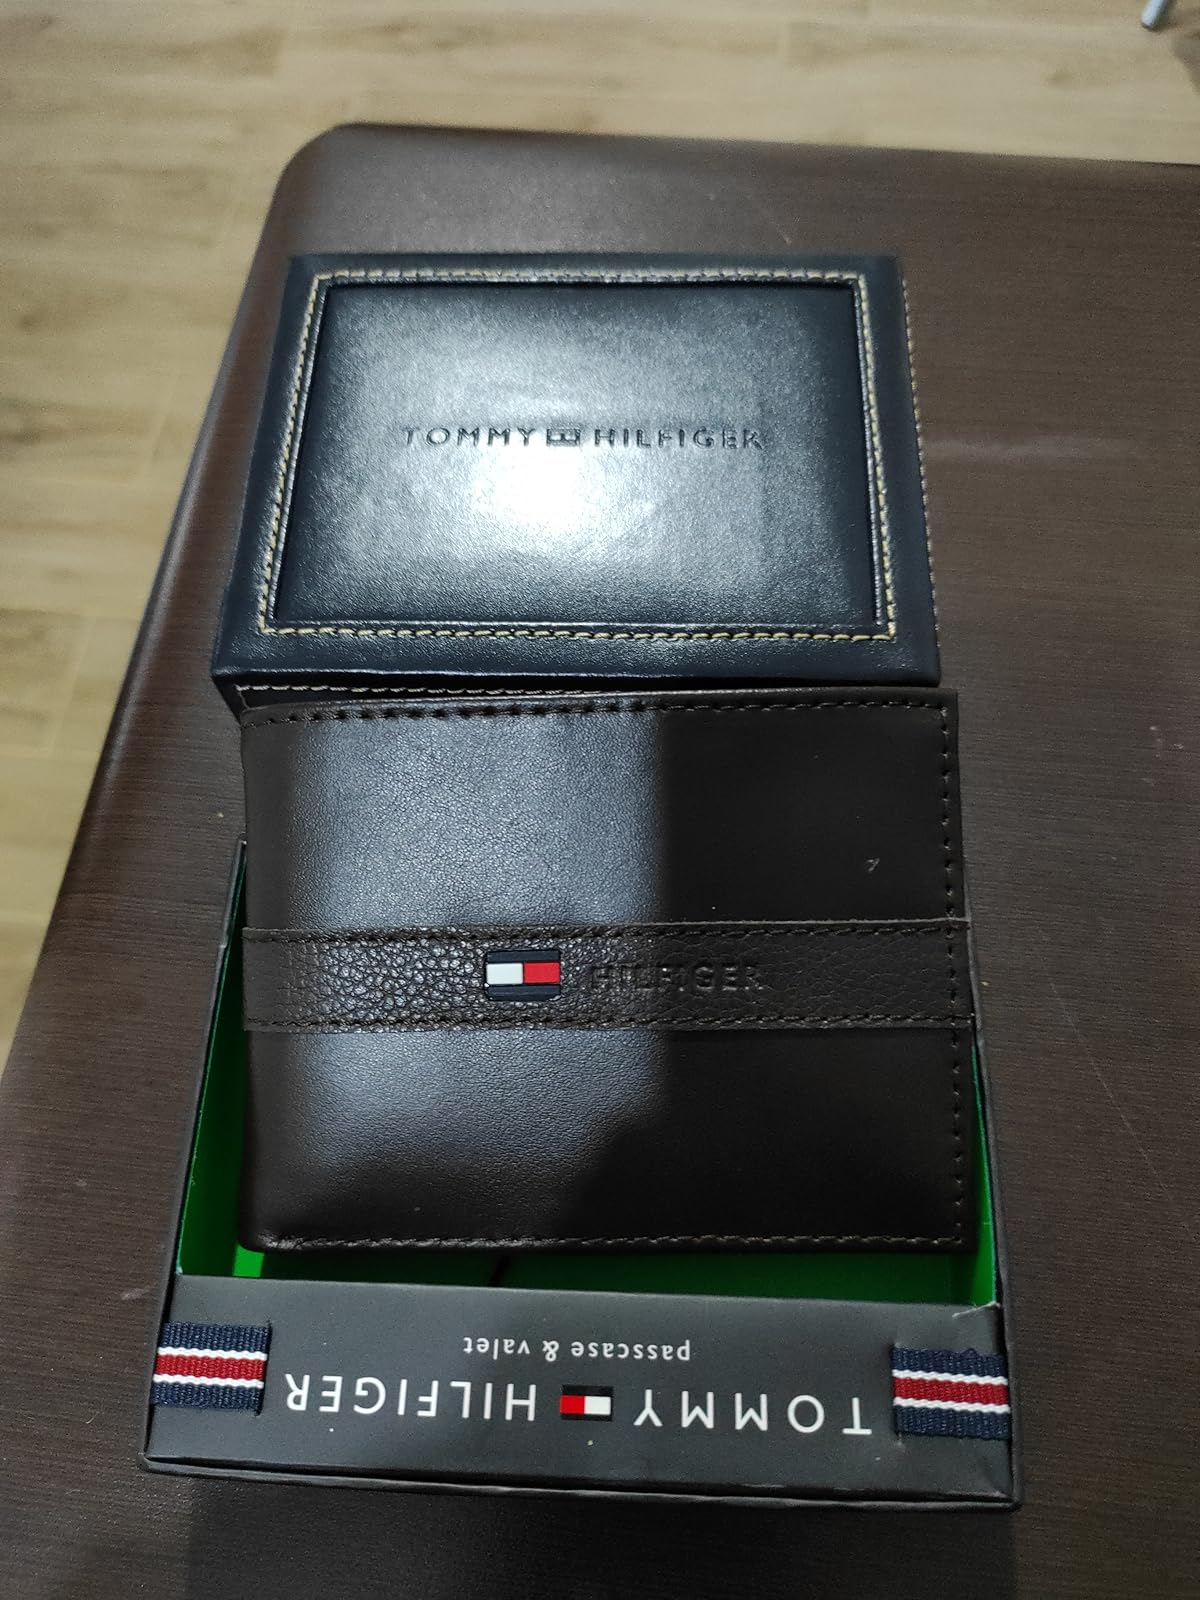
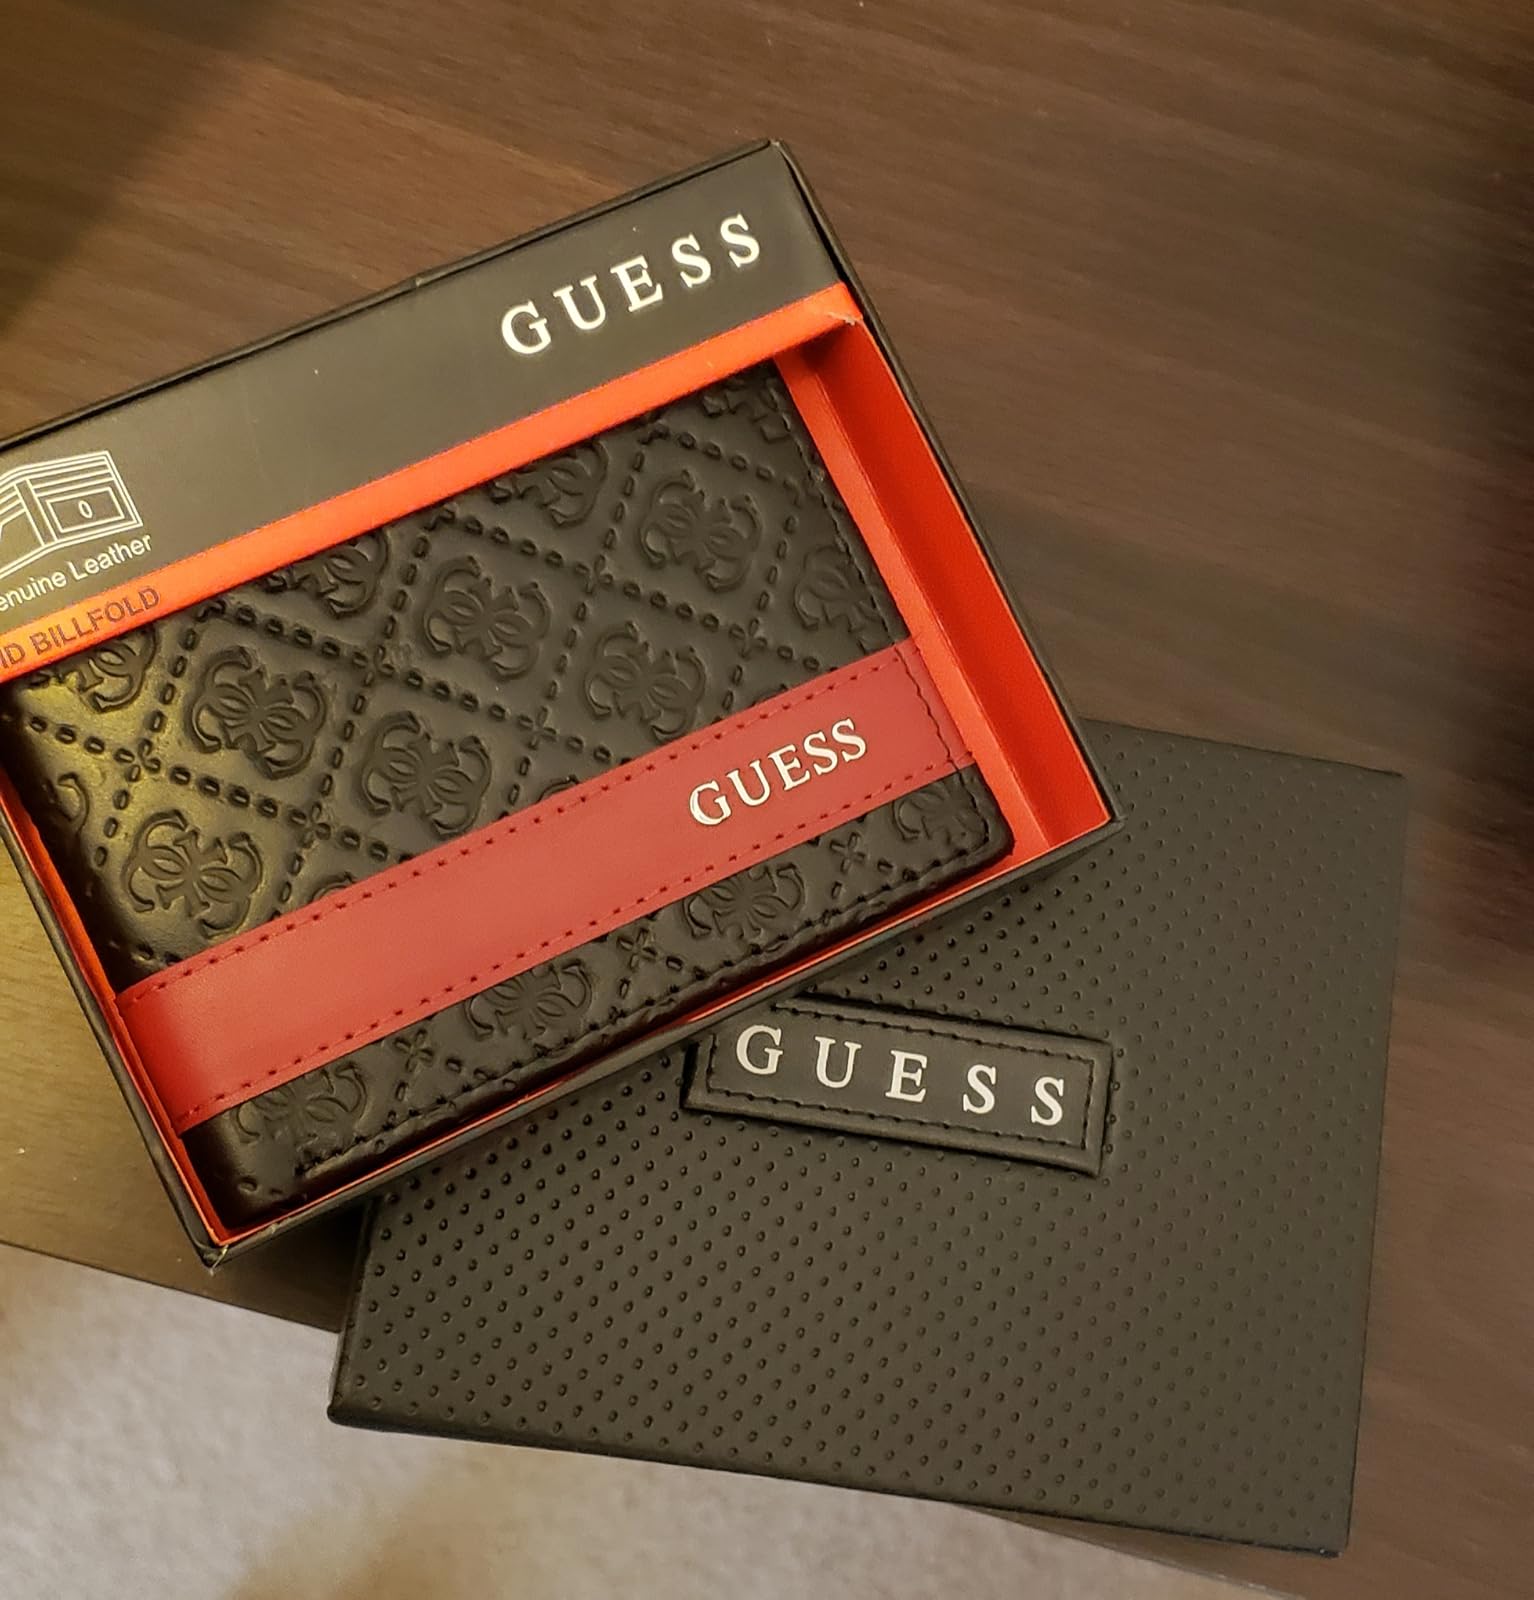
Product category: accessories_wallet
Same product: no